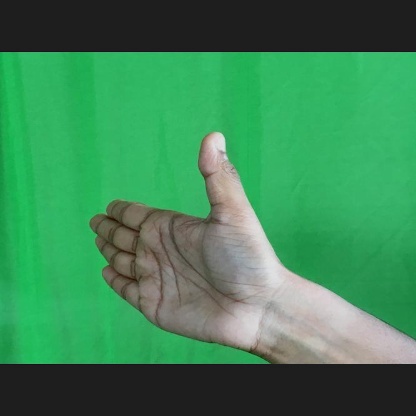
Mudra: Ardhachandran